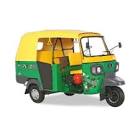
Vehicle type: Auto Rickshaws